Chaharbagh, Isfahan

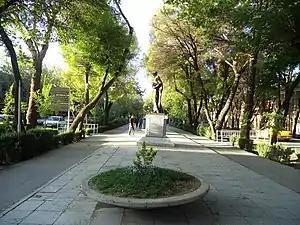
2015

Chahar Bagh Boulevard (translation: "Four Gardens") is a historical avenue in Isfahan constructed during the Safavid era. This historic street is very similar to the Champs-Élysées in Paris. Therefore, some visitors have called it the Champs-Élysées of Isfahan.